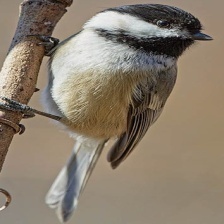
Species: BLACK-CAPPED CHICKADEE
Scientific name: POECILE ATRICAPILLUS
ImageNet parent category: chickadee